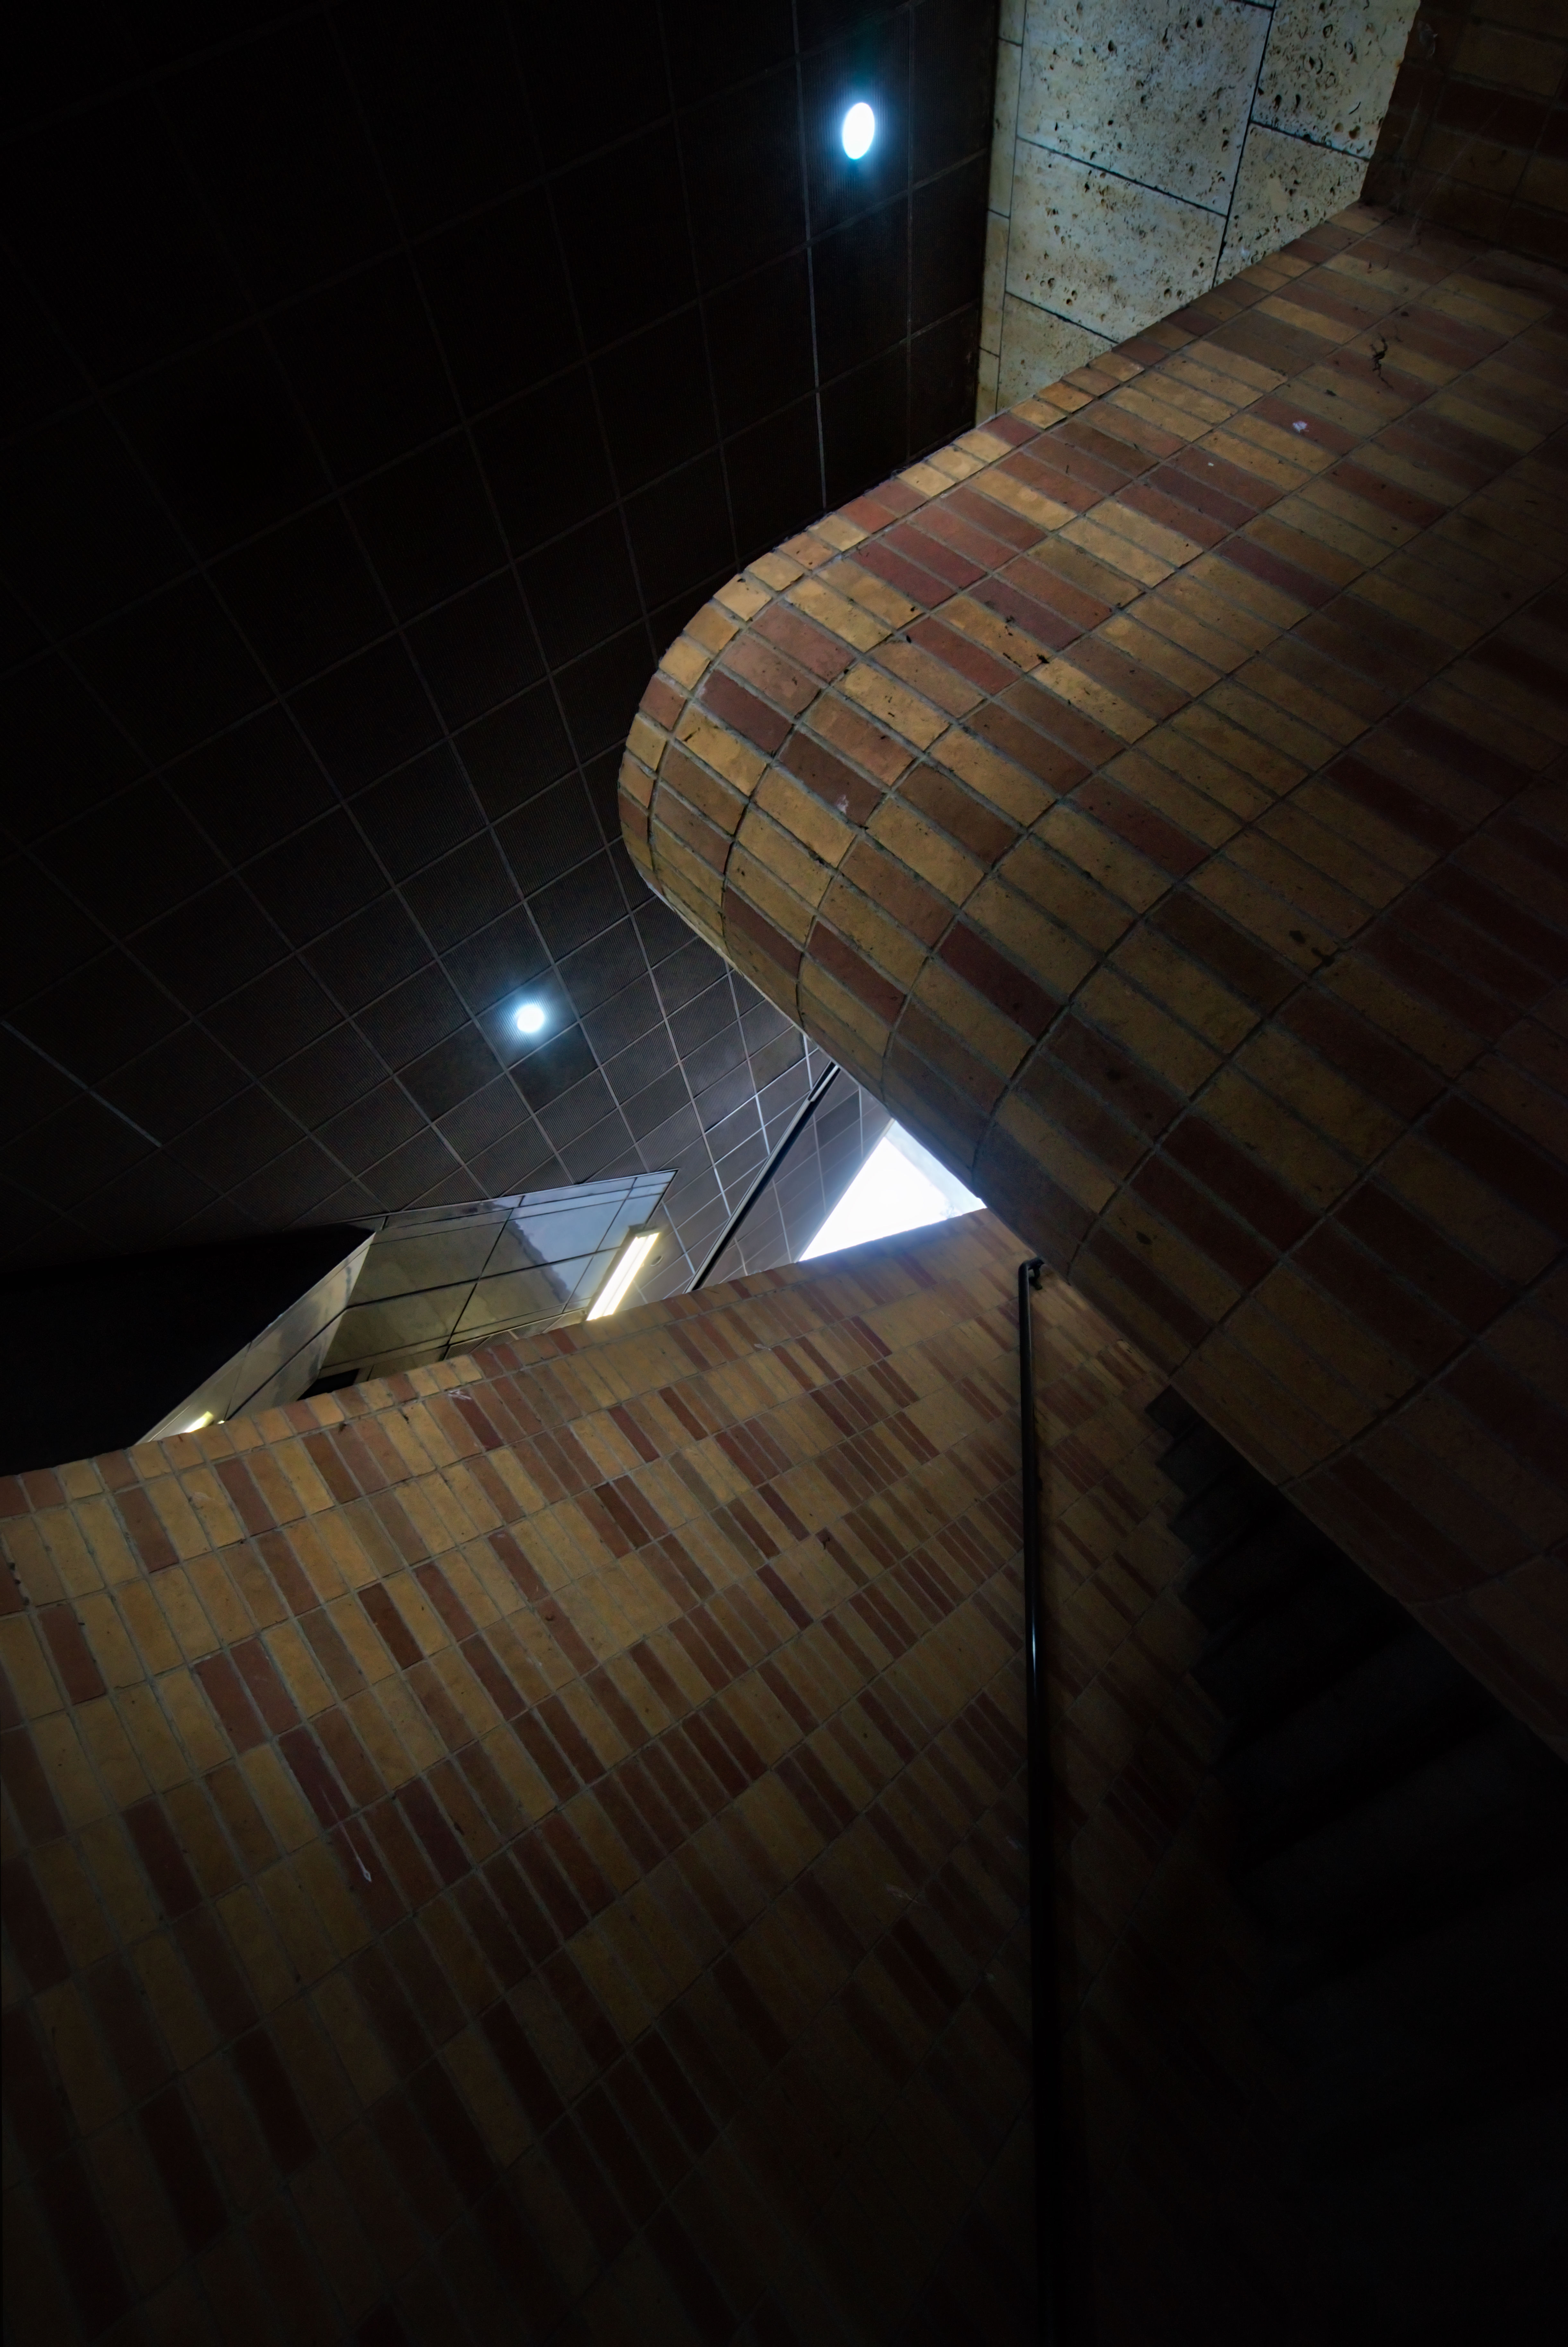
light, wood, night, sunlight, floor, ceiling, reflection, space, darkness, lighting, stairwell, hdr, cool image, design, stairs, university, light fixture, ut, texas, i, shape, austin, tx